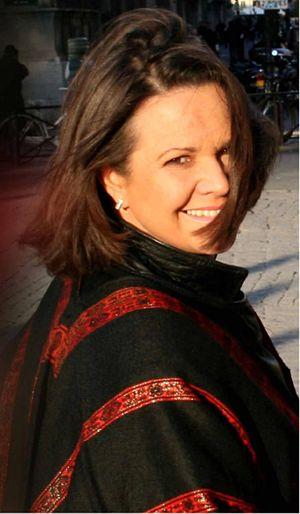
Anne Marie David, une chanteuse française
Le Concours Eurovision de la chanson est un événement annuel organisé par l’UER, l’Union européenne de radio-télévision. Il réunit les membres de l’Union dans le cadre d’une compétition musicale, diffusée en direct et en simultané par tous les pays participants. Depuis 1956, le concours s’est tenu chaque année, sans aucune interruption. Jusqu'à présent, vingt-sept pays et soixante-six interprètes l'ont déjà remporté.
Anne-Marie David, née le 23 mai 1952 en Arles, est une chanteuse française. Elle a remporté le Concours Eurovision de la chanson pour le Luxembourg en 1973 avec la chanson Tu te reconnaîtras.